Exosphere

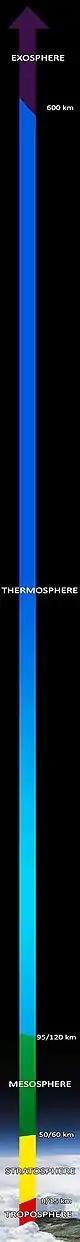
Diagram showing the five primary layers of the Earth's atmosphere: exosphere, thermosphere, mesosphere, stratosphere, and troposphere. The layers are to scale. From the Earth's surface to the top of the stratosphere (50km) is just under 1% of Earth's radius.

The exosphere is a thin, atmosphere-like volume surrounding a planet or natural satellite where molecules are gravitationally bound to that body, but where the density is so low that the molecules are essentially collision-less. In the case of bodies with substantial atmospheres, such as Earth's atmosphere, the exosphere is the uppermost layer, where the atmosphere thins out and merges with outer space. It is located directly above the thermosphere. Very little is known about it due to a lack of research. Mercury, the Moon, Ceres, Europa, and Ganymede have surface boundary exospheres, which are exospheres without a denser atmosphere underneath. The Earth's exosphere is mostly hydrogen and helium, with some heavier atoms and molecules near the base.